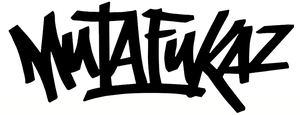
Mutafukaz est un film d'animation franco-japonais sorti en 2017, réalisé par Shōjirō Nishimi et Guillaume « Run » Renard et produit par Ankama Animations et le Studio 4°C.
Mutafukaz est une série de bande dessinée française aux influences comics et west coast. Il s'agit du premier titre de Run, publié en France par Ankama Éditions au Label 619.